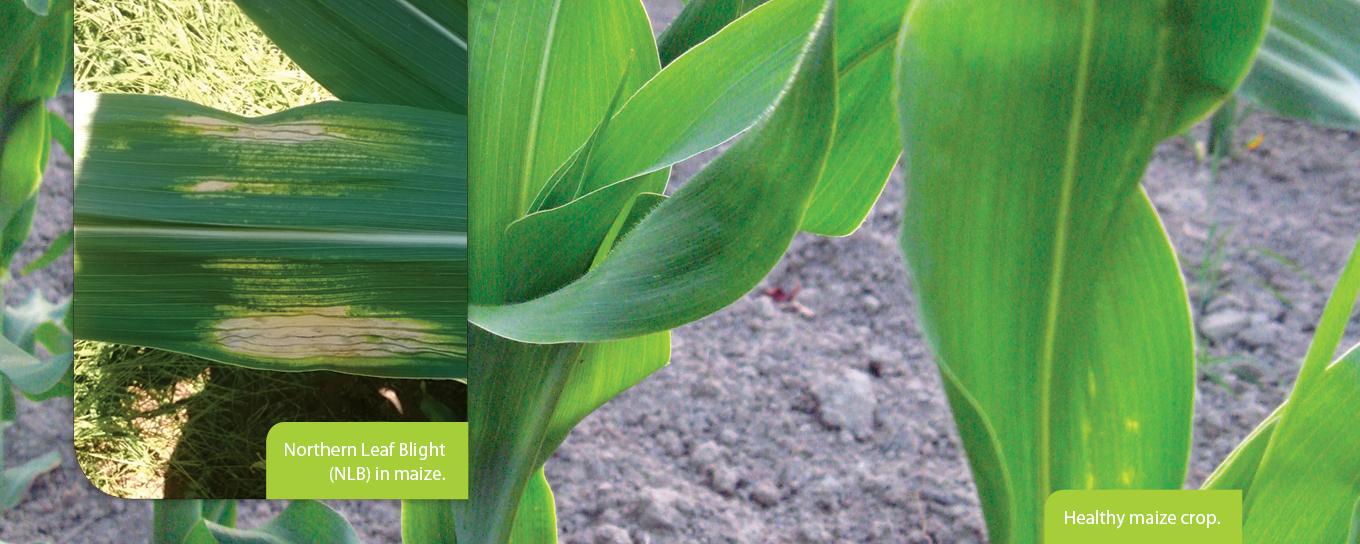
Plant: Corn
Disease: corn northern leaf blight